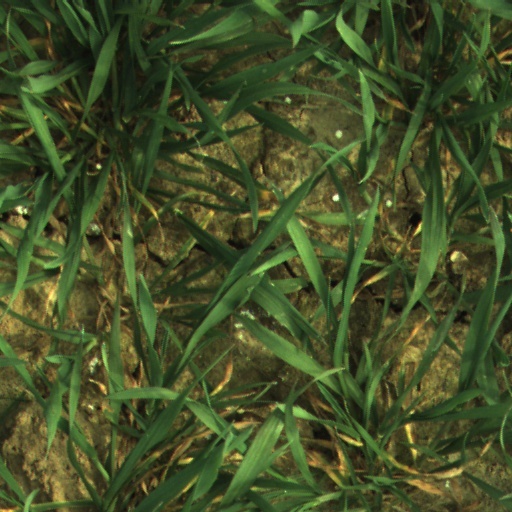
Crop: wheat